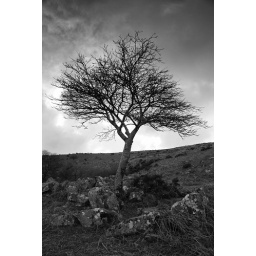
A solitary tree by Shilley Pool, Dartmoor in black and white.